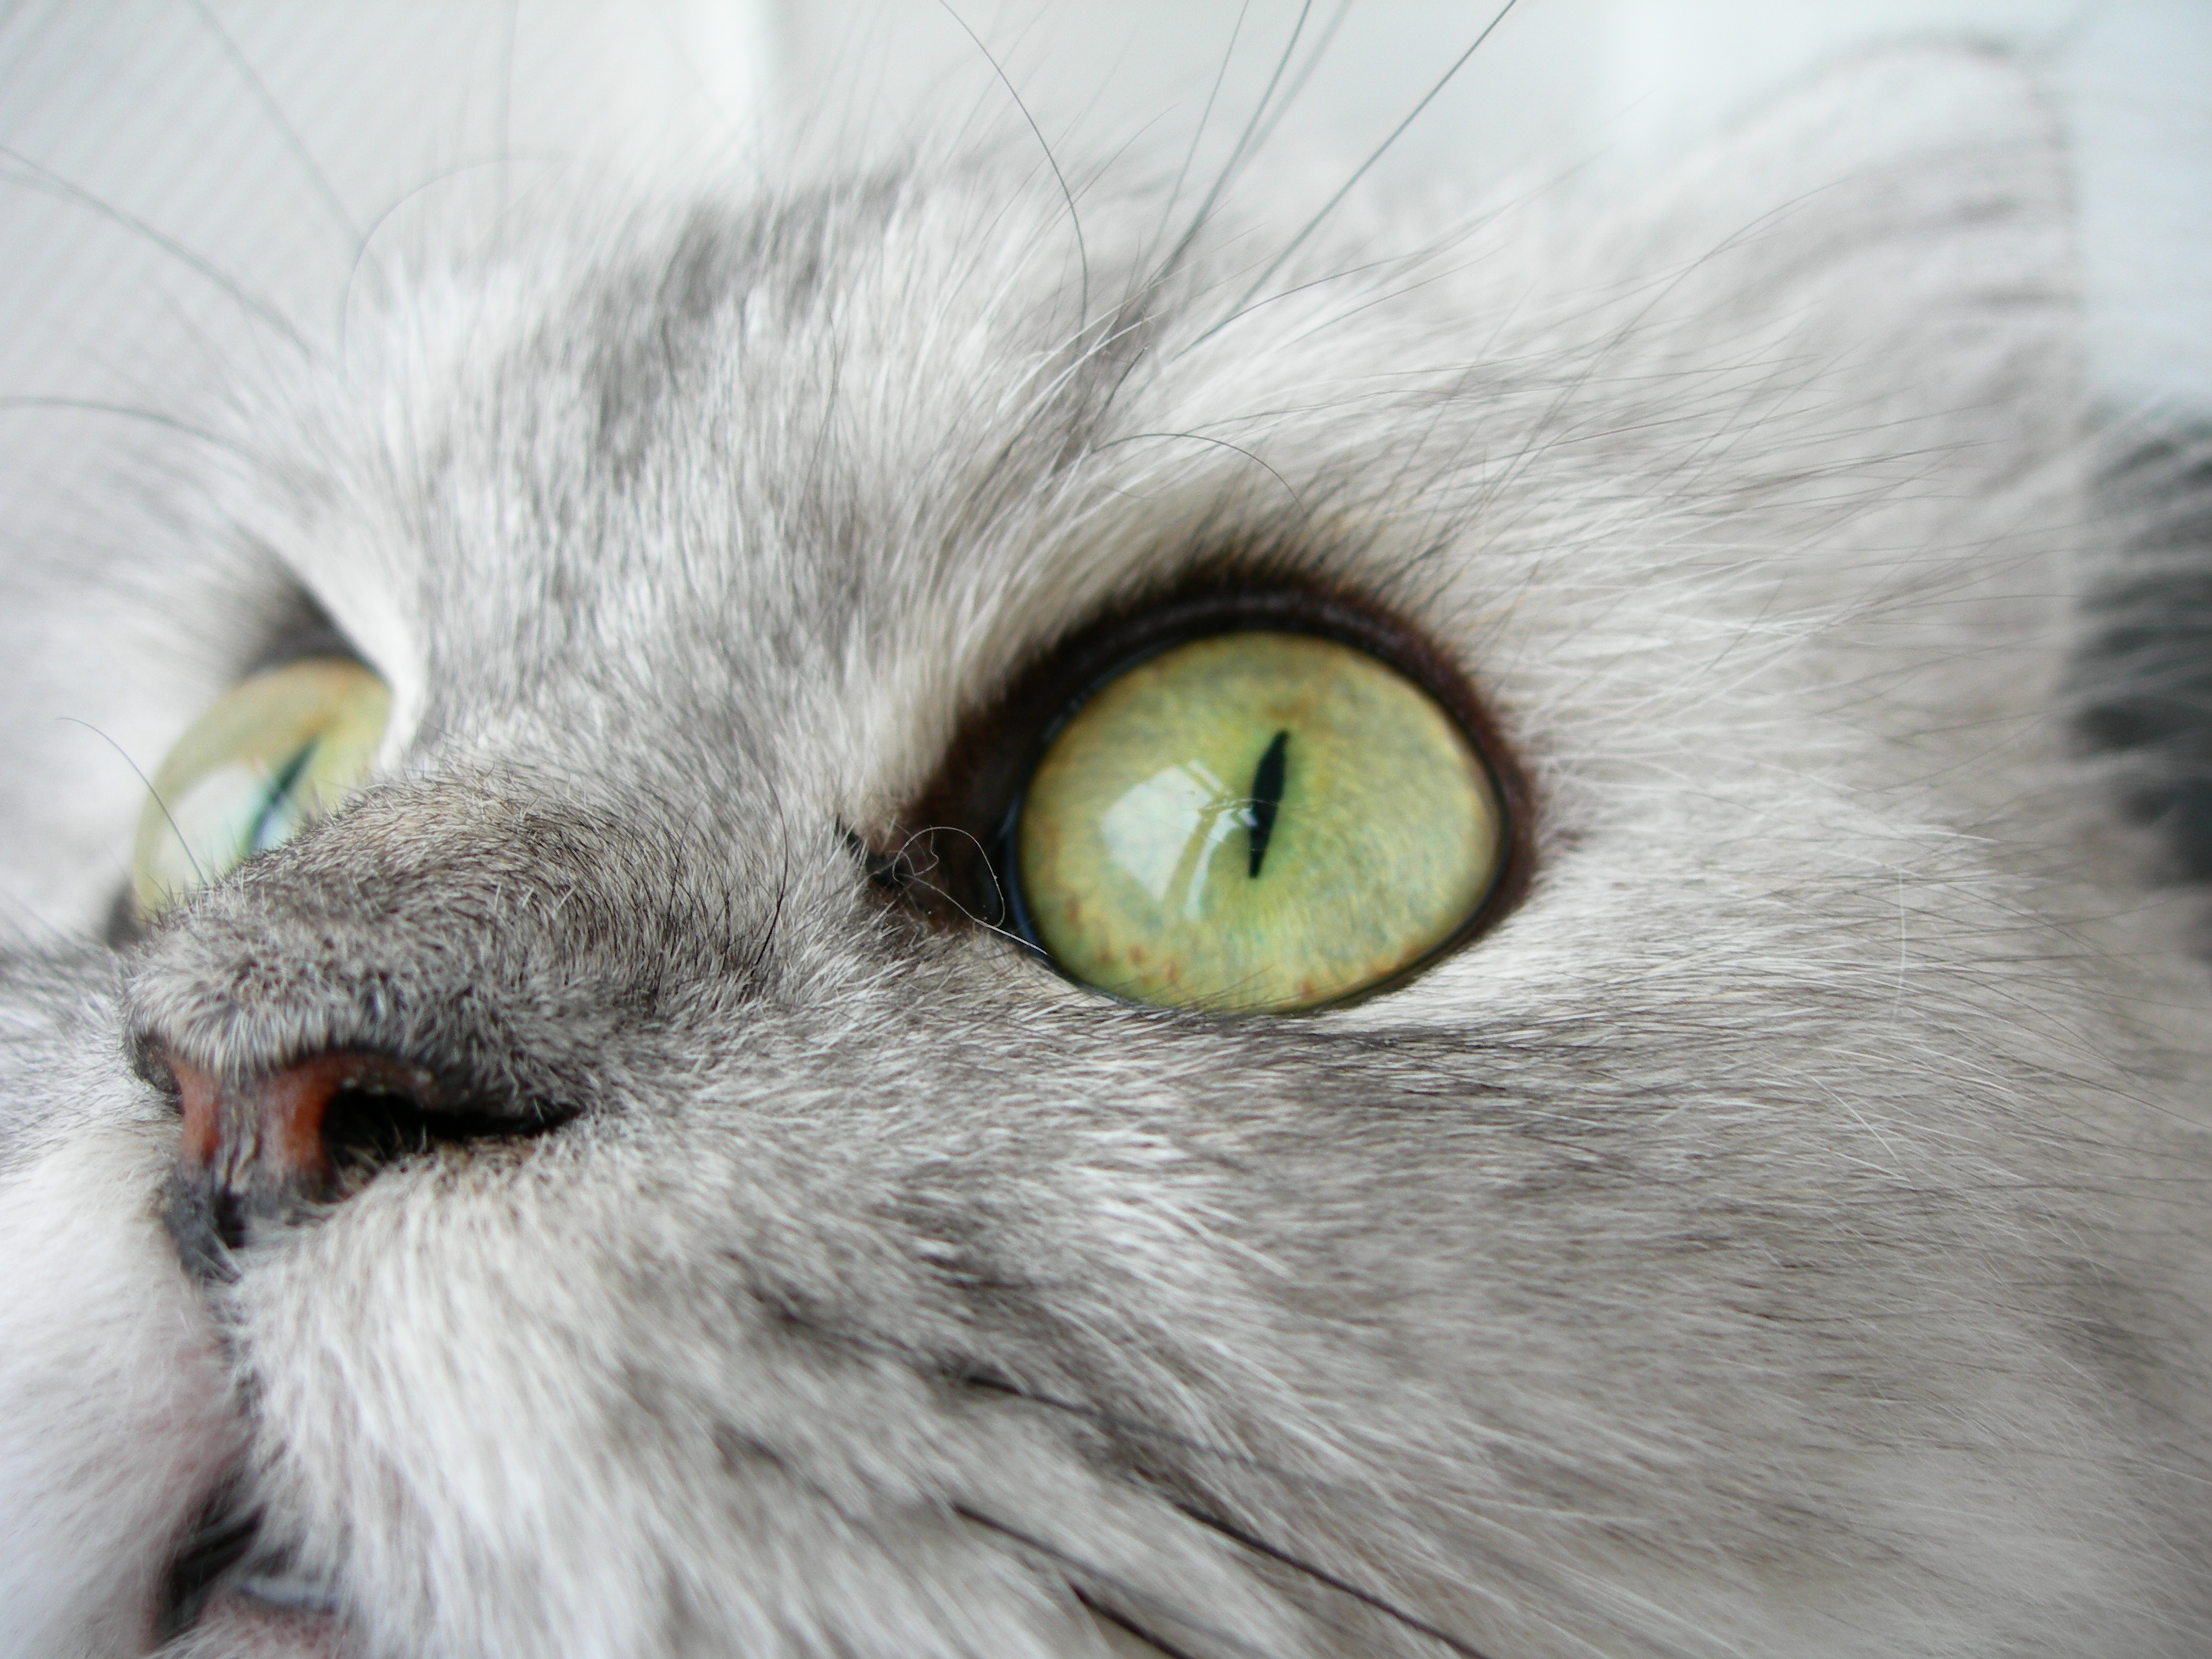
white, pet, cat, feline, mammal, nikon, life, close up, pets, cats, nose, whiskers, snout, eye, vertebrate, organ, marcello, persian, small to medium sized cats, cat like mammal, domestic short haired cat